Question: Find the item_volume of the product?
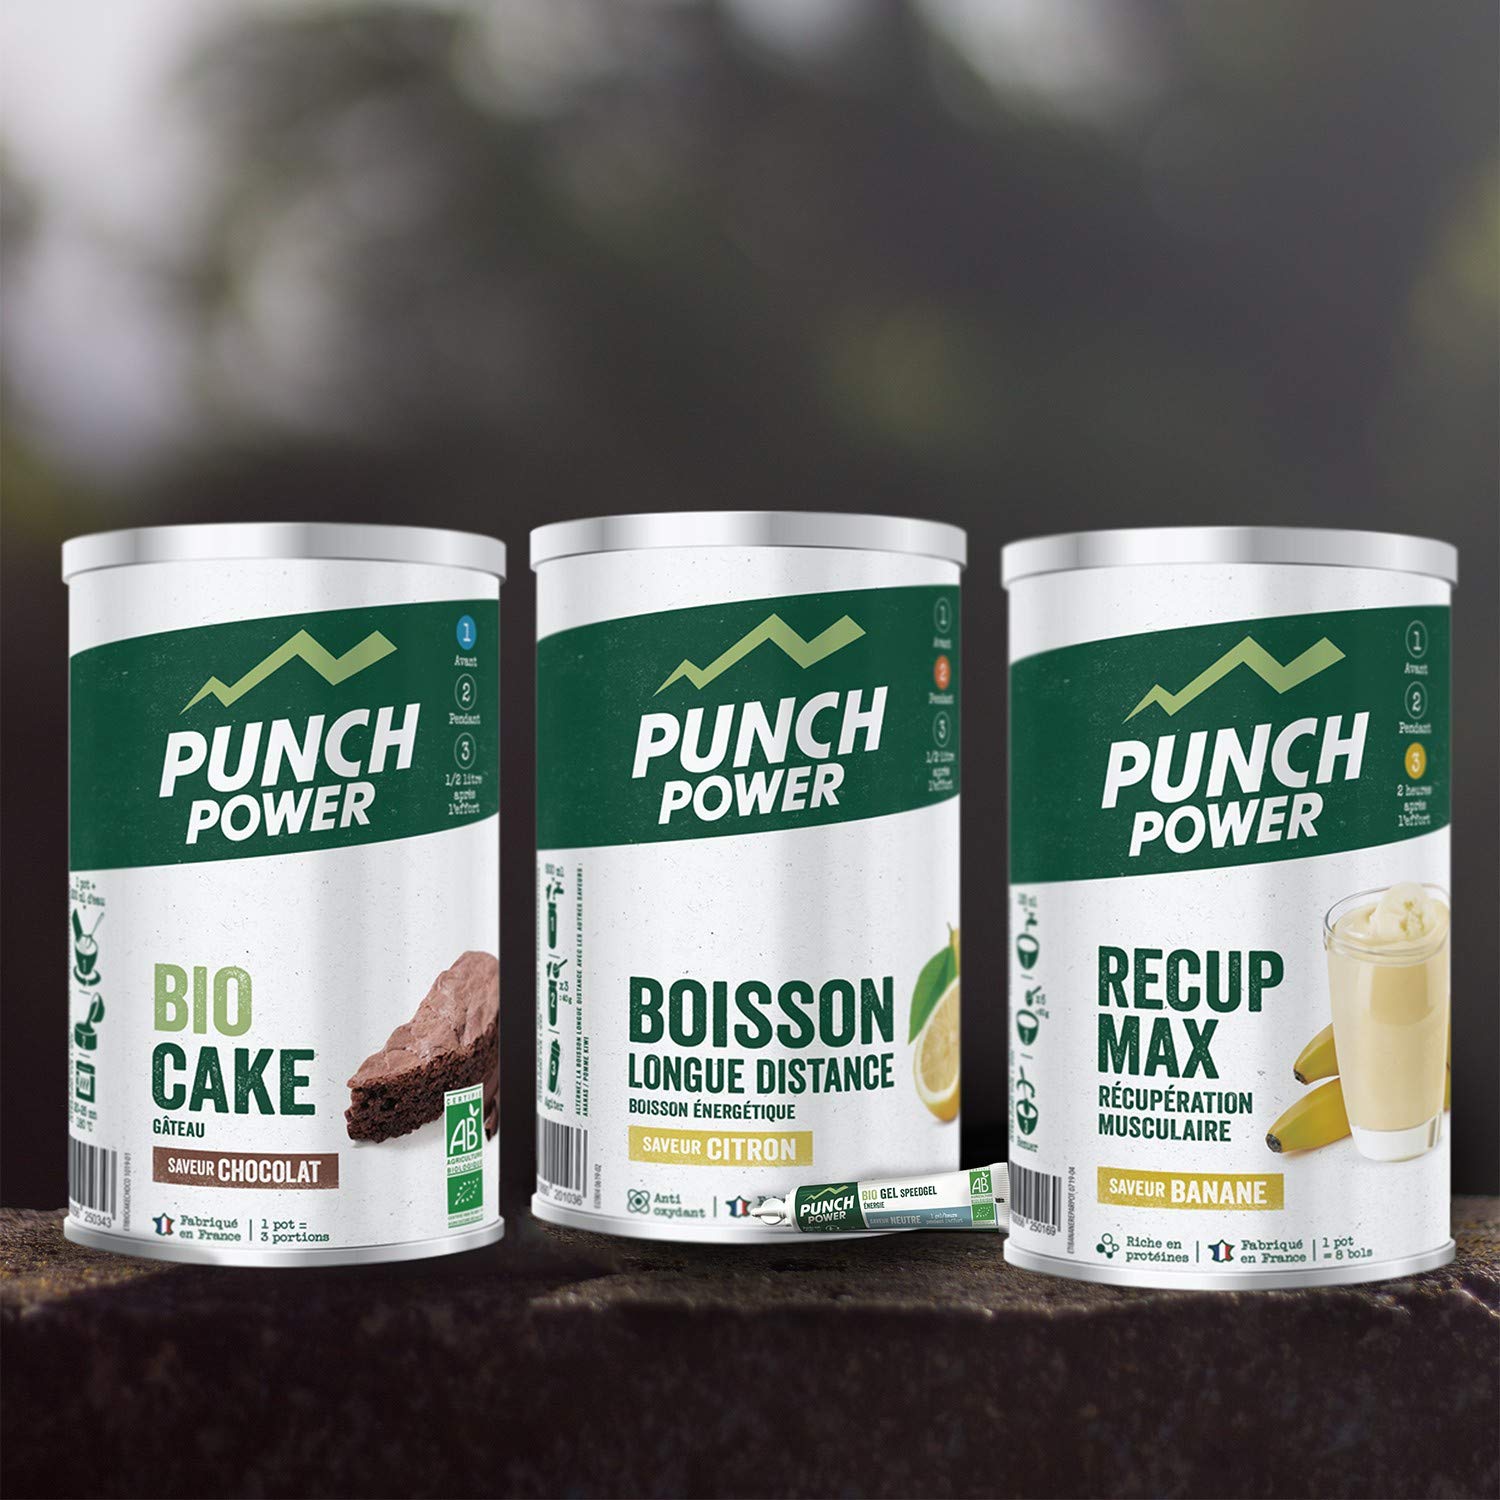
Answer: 2.0 litre